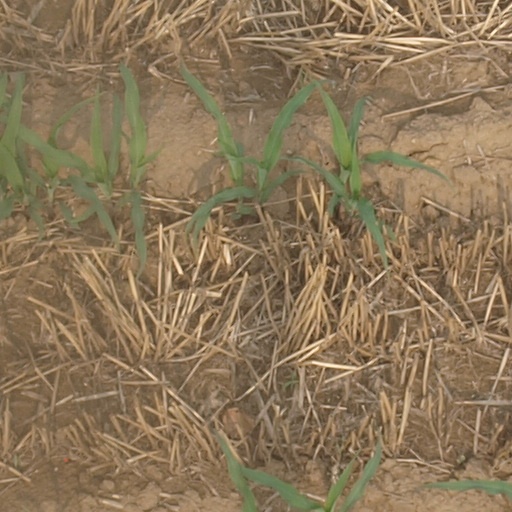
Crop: maize; corn